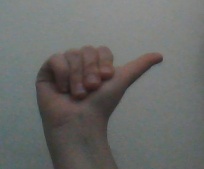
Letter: dhad